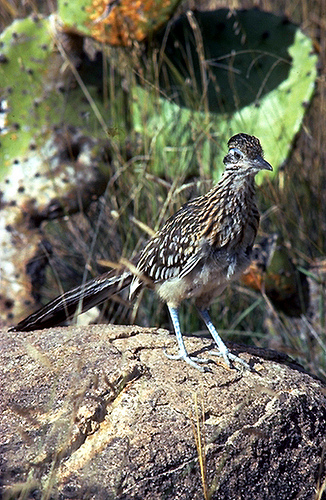
the bird is brown and black speckled with blue tarsals.
this bird has yellow and black in his feathers.
a mostly gray bird, with dull yellow markings that has very long tail feathers.
this bird has a speckled appearance with a long neck and pointy bill.
a tall bird with black feathers and a long tail.
this bird has a grayish black set of wings, a beige belly, and gray tarsus.
this bird has blue feet, a black beak and black and yellow secondaries.
this bird has a brown crown as well as long white tarsus
this bird has wings that are brown and has a white bellya medium size bird with a long, black beak.
Species: Geococcyx